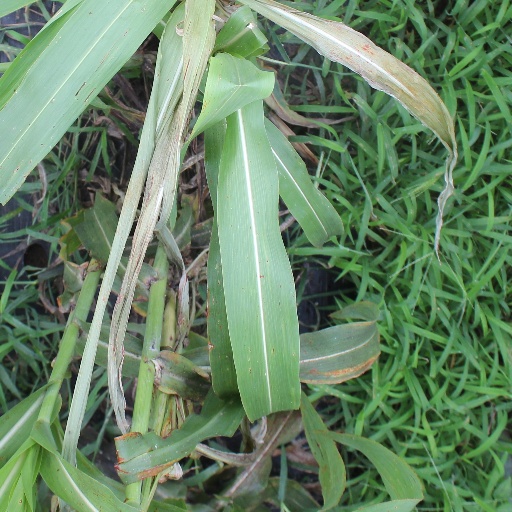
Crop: sorghum